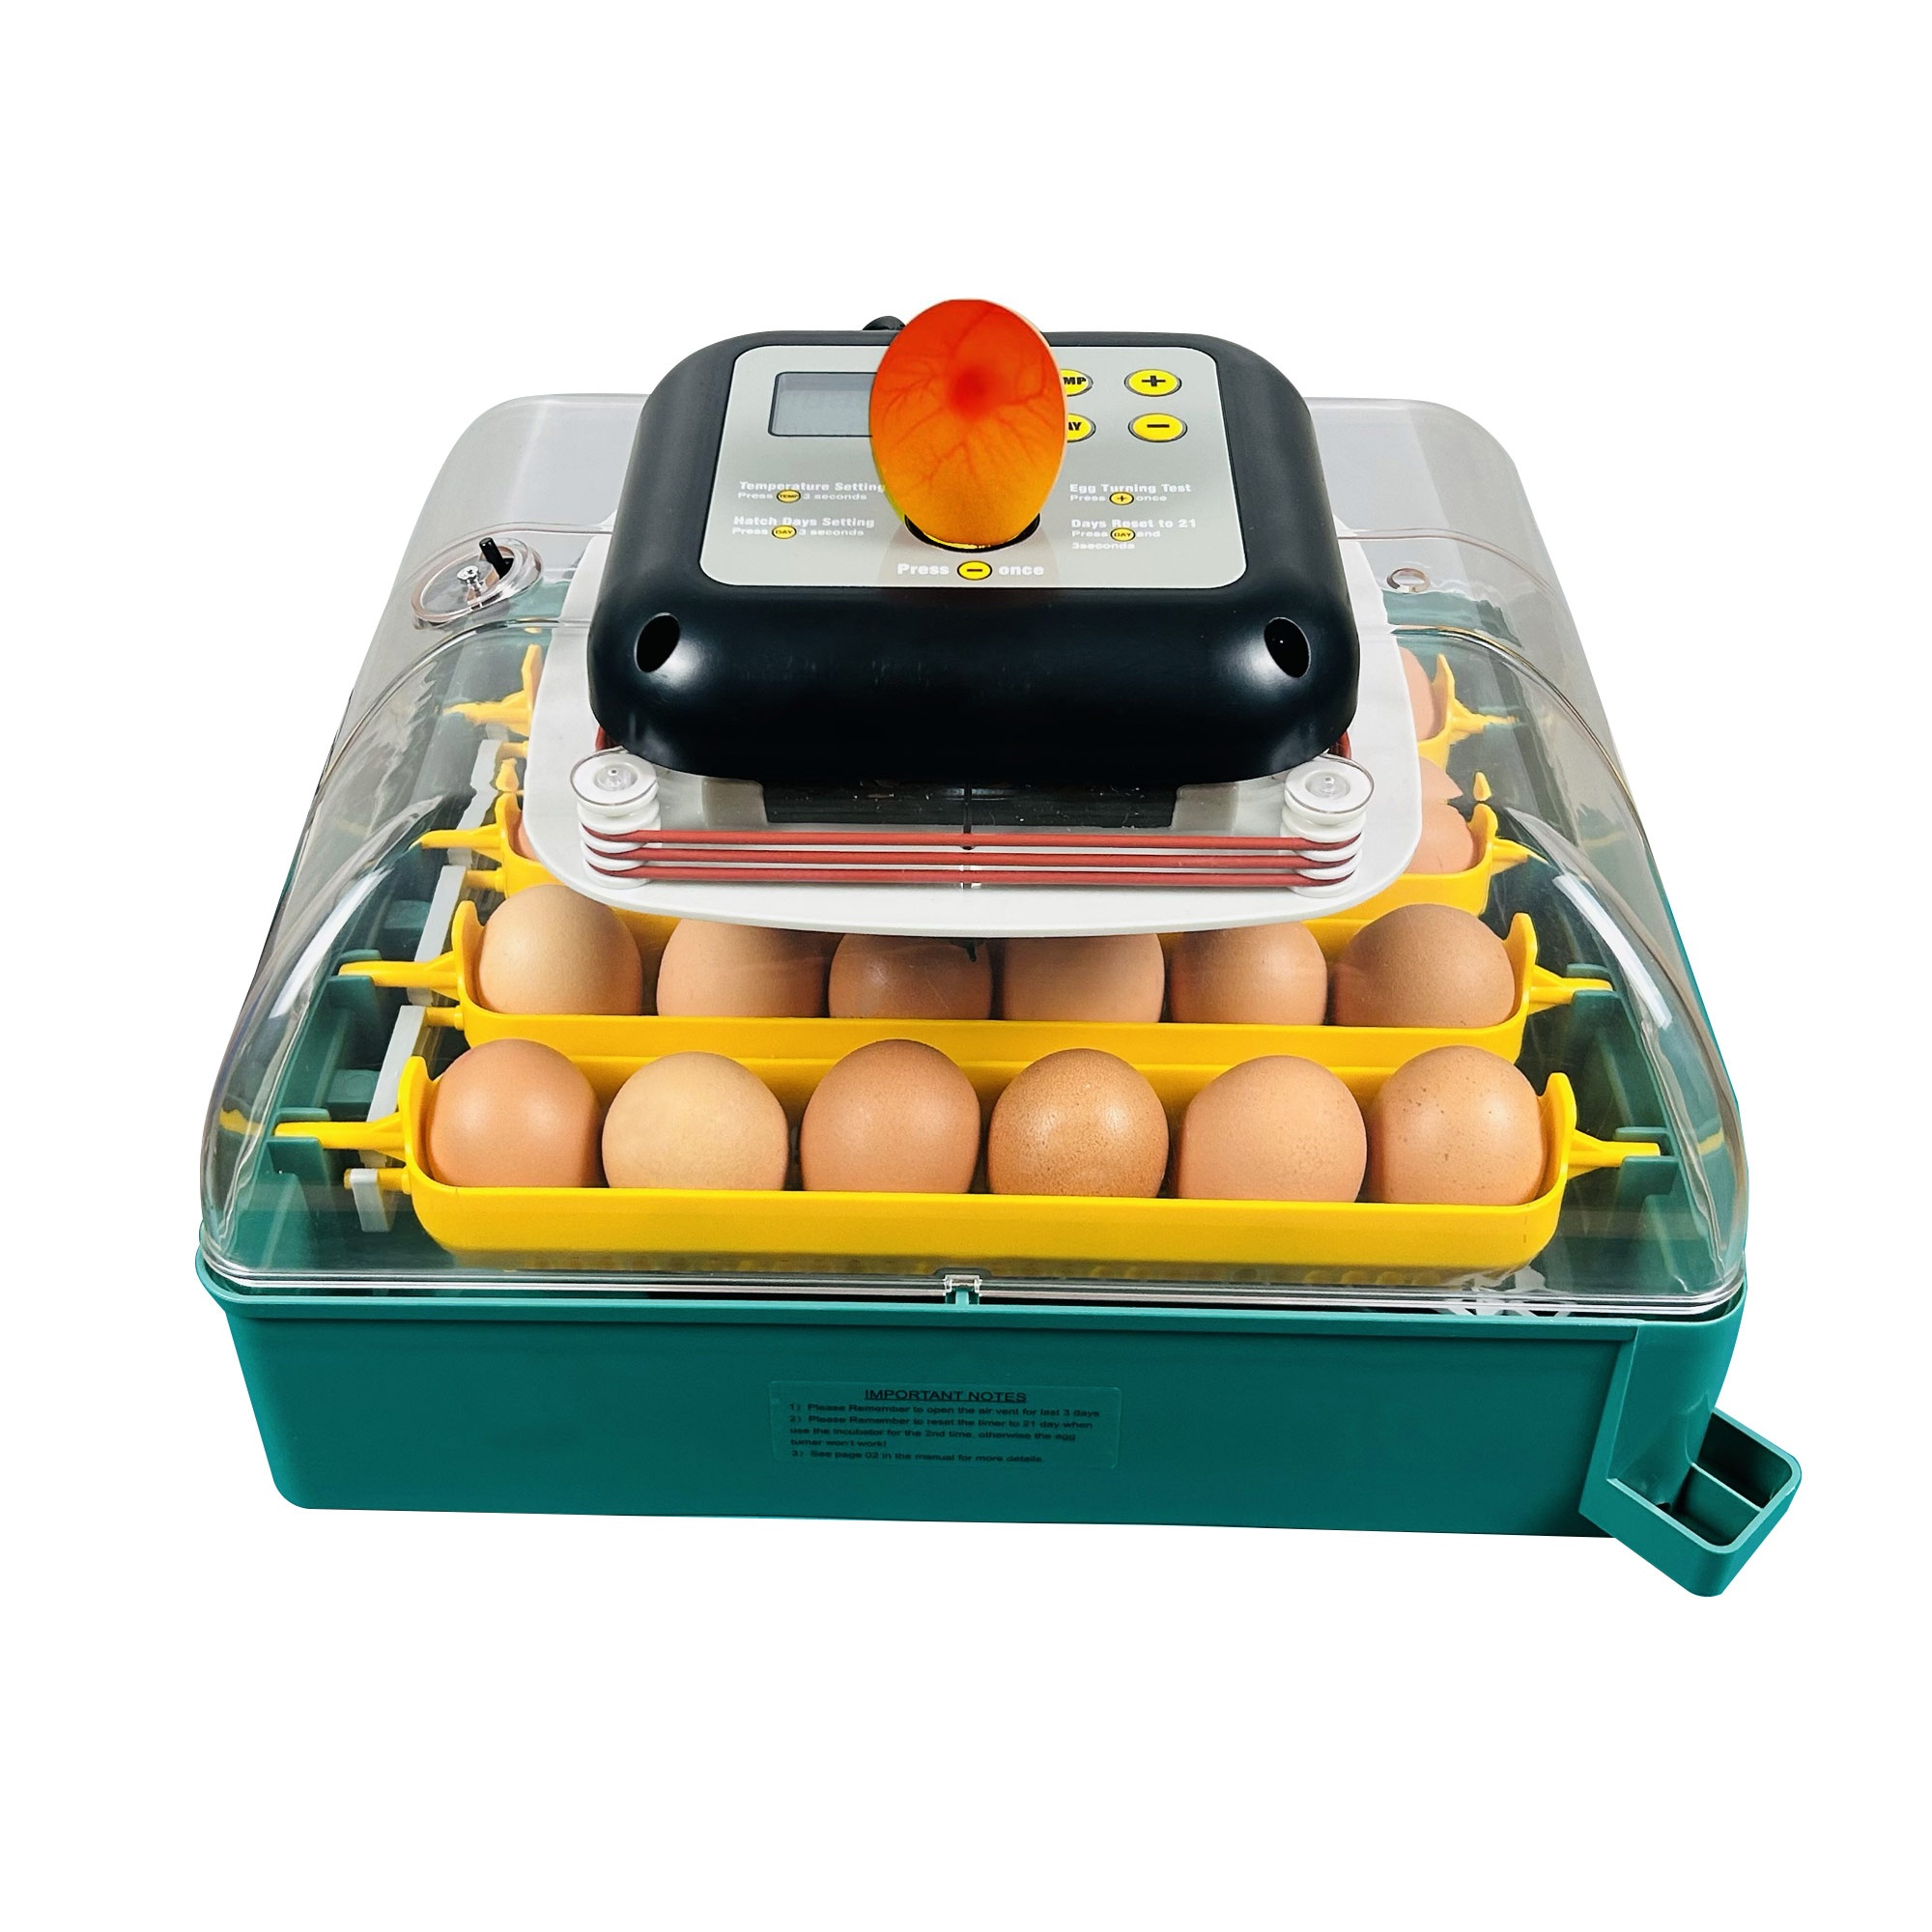
Zoom Farm Egg Incubator C-24
If you are looking for an incubator that is easy to use, without always worrying about temperature or humidity fluctuation, the C-24 egg incubator is just designed for this! This model is suitable for eggs: chicken, ducks, goose. Advanced Temperature control program This incubator use an advanced “Temperature Tracking and Prediction” technology, which can continuously tracking and recording the temperature changes 3 times per second, then based on this data to predict the temperature trend and make prompt adjustments to heating system in advance to offset possible temperature fluctuation, this can bring a much more stable temperature for your eggs and thus improves hatch rate. Easy Humidity Monitor and Control Directly fill water into external water top-up, which is much more convenient and can highly reduce the humidity fluctuation. Also, it can display humidity level, so you can clearly monitor humidity level at any time. Automatic egg turner with auto-stop Every 60 minutes, the automatic egg turner will gently tilting the eggs from one side to the other side. Also, it has a built-in timer to help you keep tracking the days, so you can clearly know how many days left. Furthermore, it will help you automatically stop turning eggs 3 days before hatch day to avoid excess turning to your eggs. Egg Candler With using built-in LED egg Candler, you can easily observe the development of the eggs, to track and monitor if eggs are developing correctly. MAIN SPECIFICATIONS quantity of chicken: 24 voltage: 120V/220V AC
Brand: Zoom Farm
Category: Business & Industrial > Agriculture > Animal Husbandry > Egg Incubators